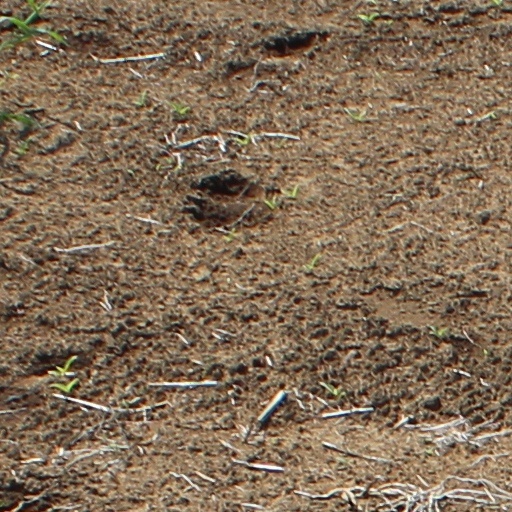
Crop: wheat